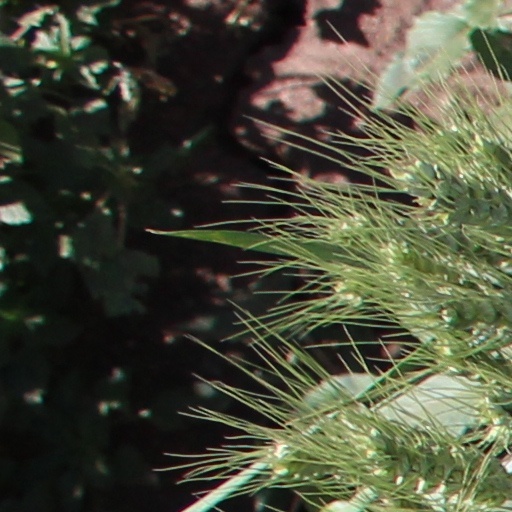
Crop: wheat